Paula Garcés

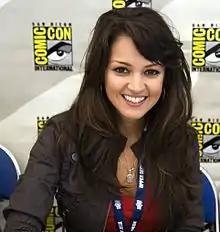
Garcés in 2008

Paula Garcés (born March 20, 1974) is an American actress. She has appeared in films such as "Clockstoppers", "Man of the House" and the "Harold & Kumar" series, and on TV series such as "", "On My Block", "The Shield", "", "The Sopranos", "Oz", "Devious Maids", "Guiding Light", and "All My Children".